Halissee Hall

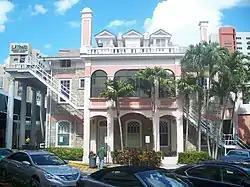
Halissee Hall in April 2011

The Halissee Hall is a historic site in Miami, Florida. It is located at 1475 NW 12th Avenue. On October 1, 1974, it was added to the U.S. National Register of Historic Places.